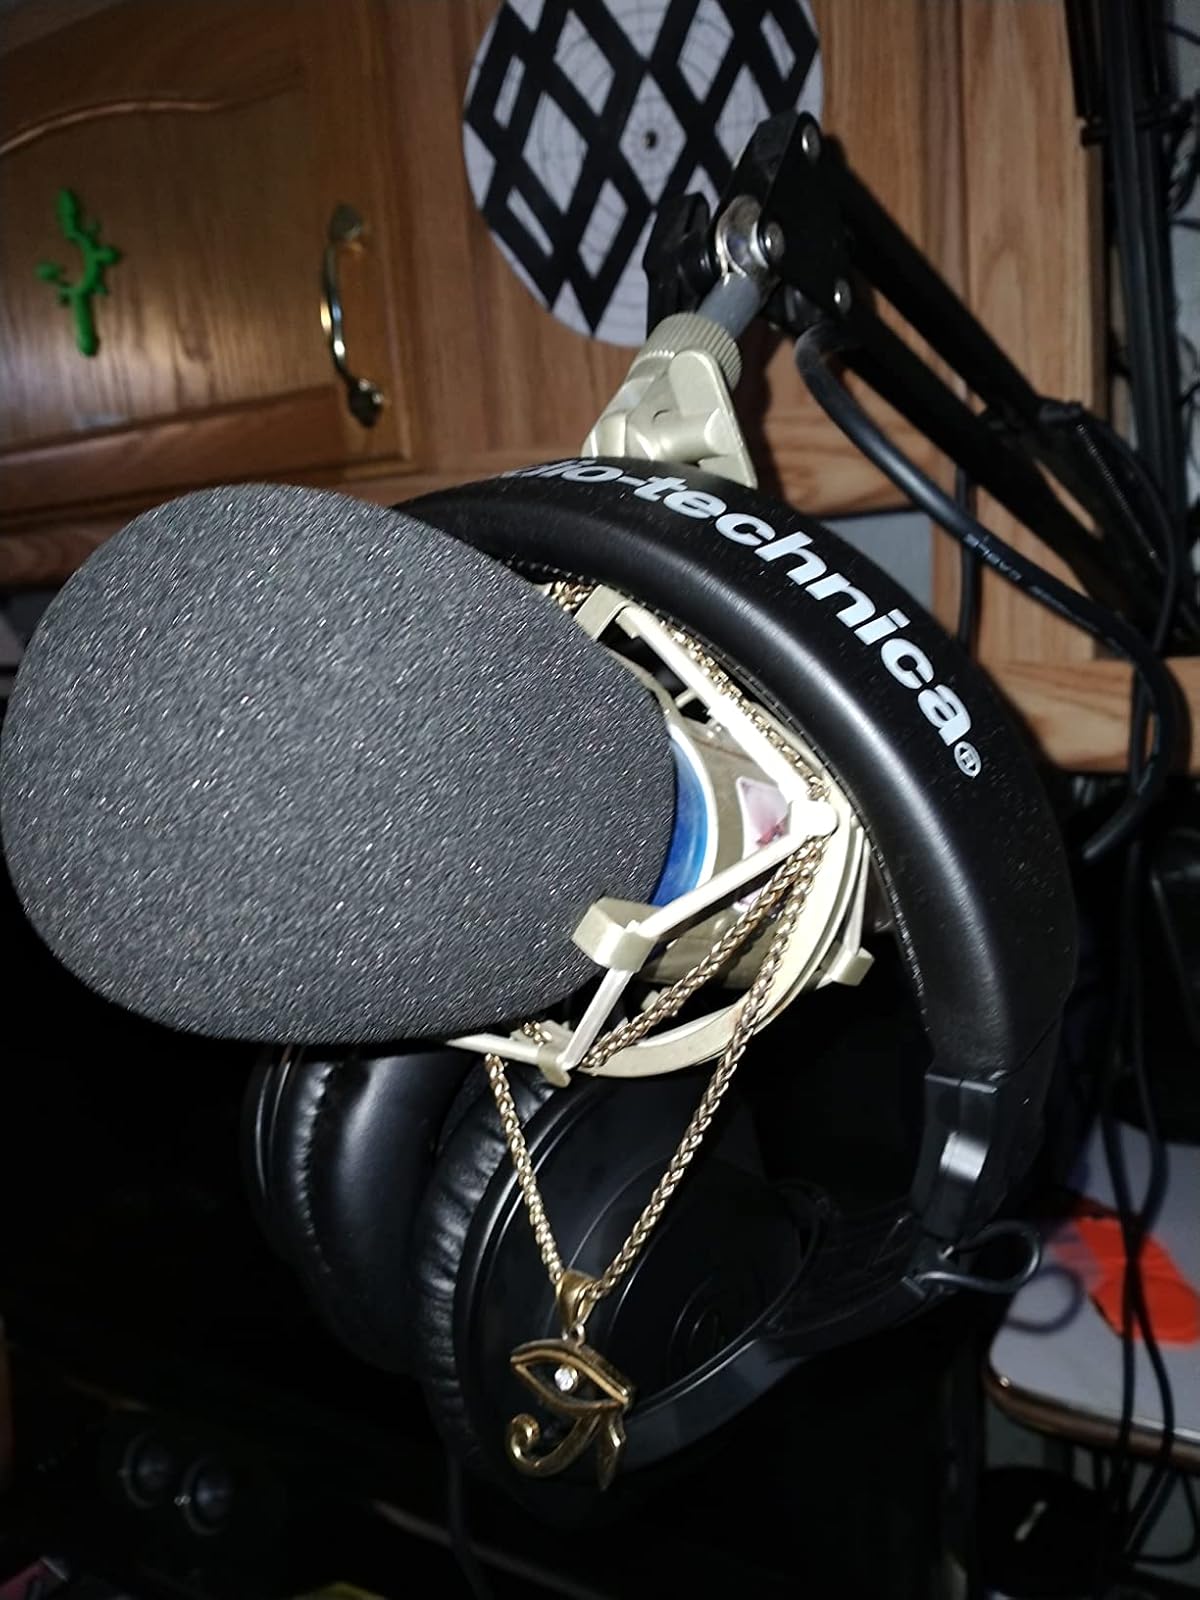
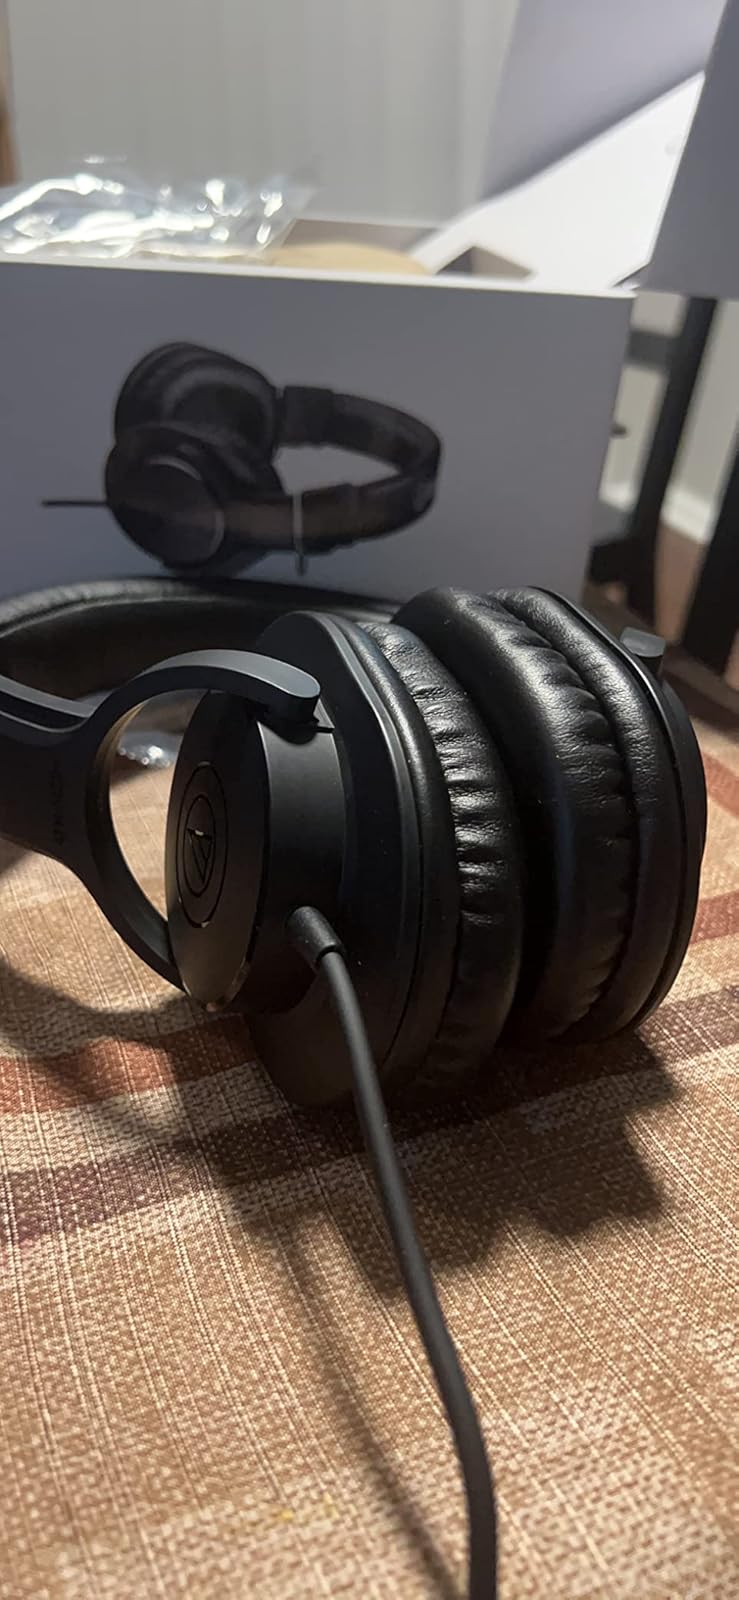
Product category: headphones
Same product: yes